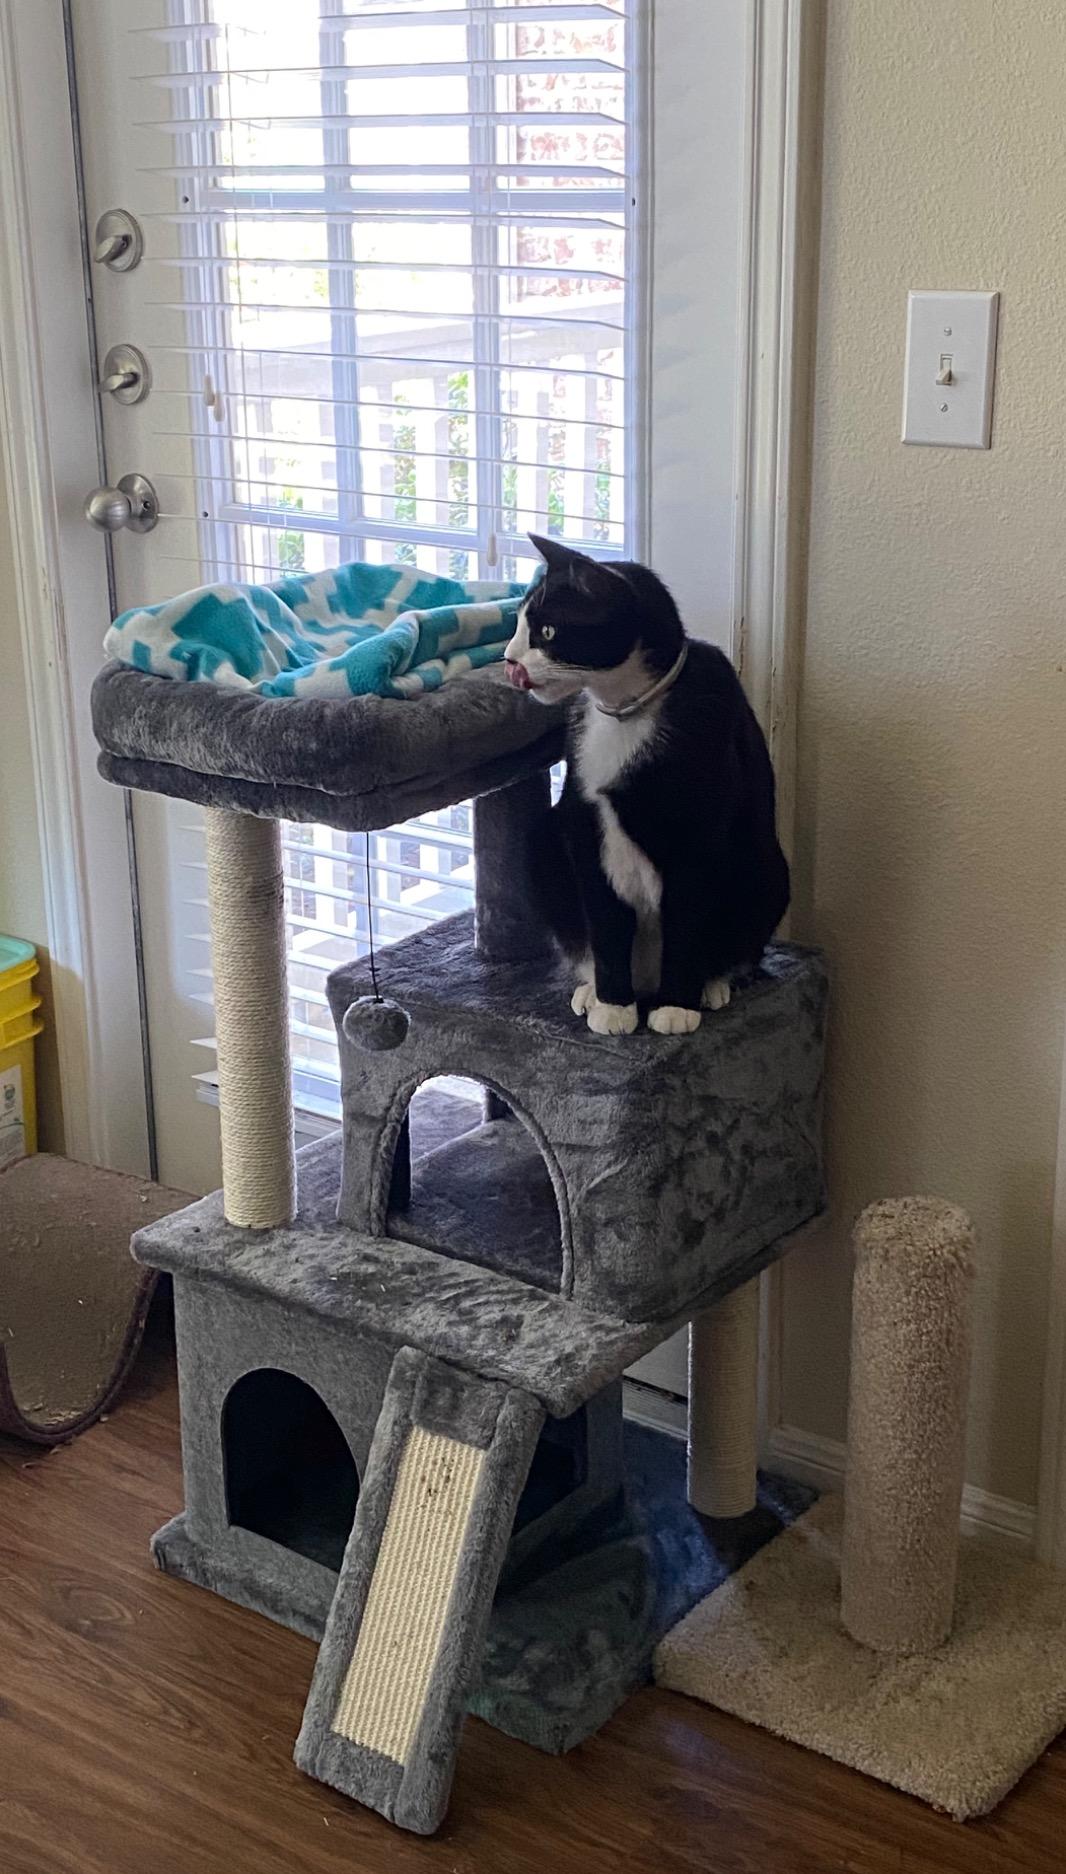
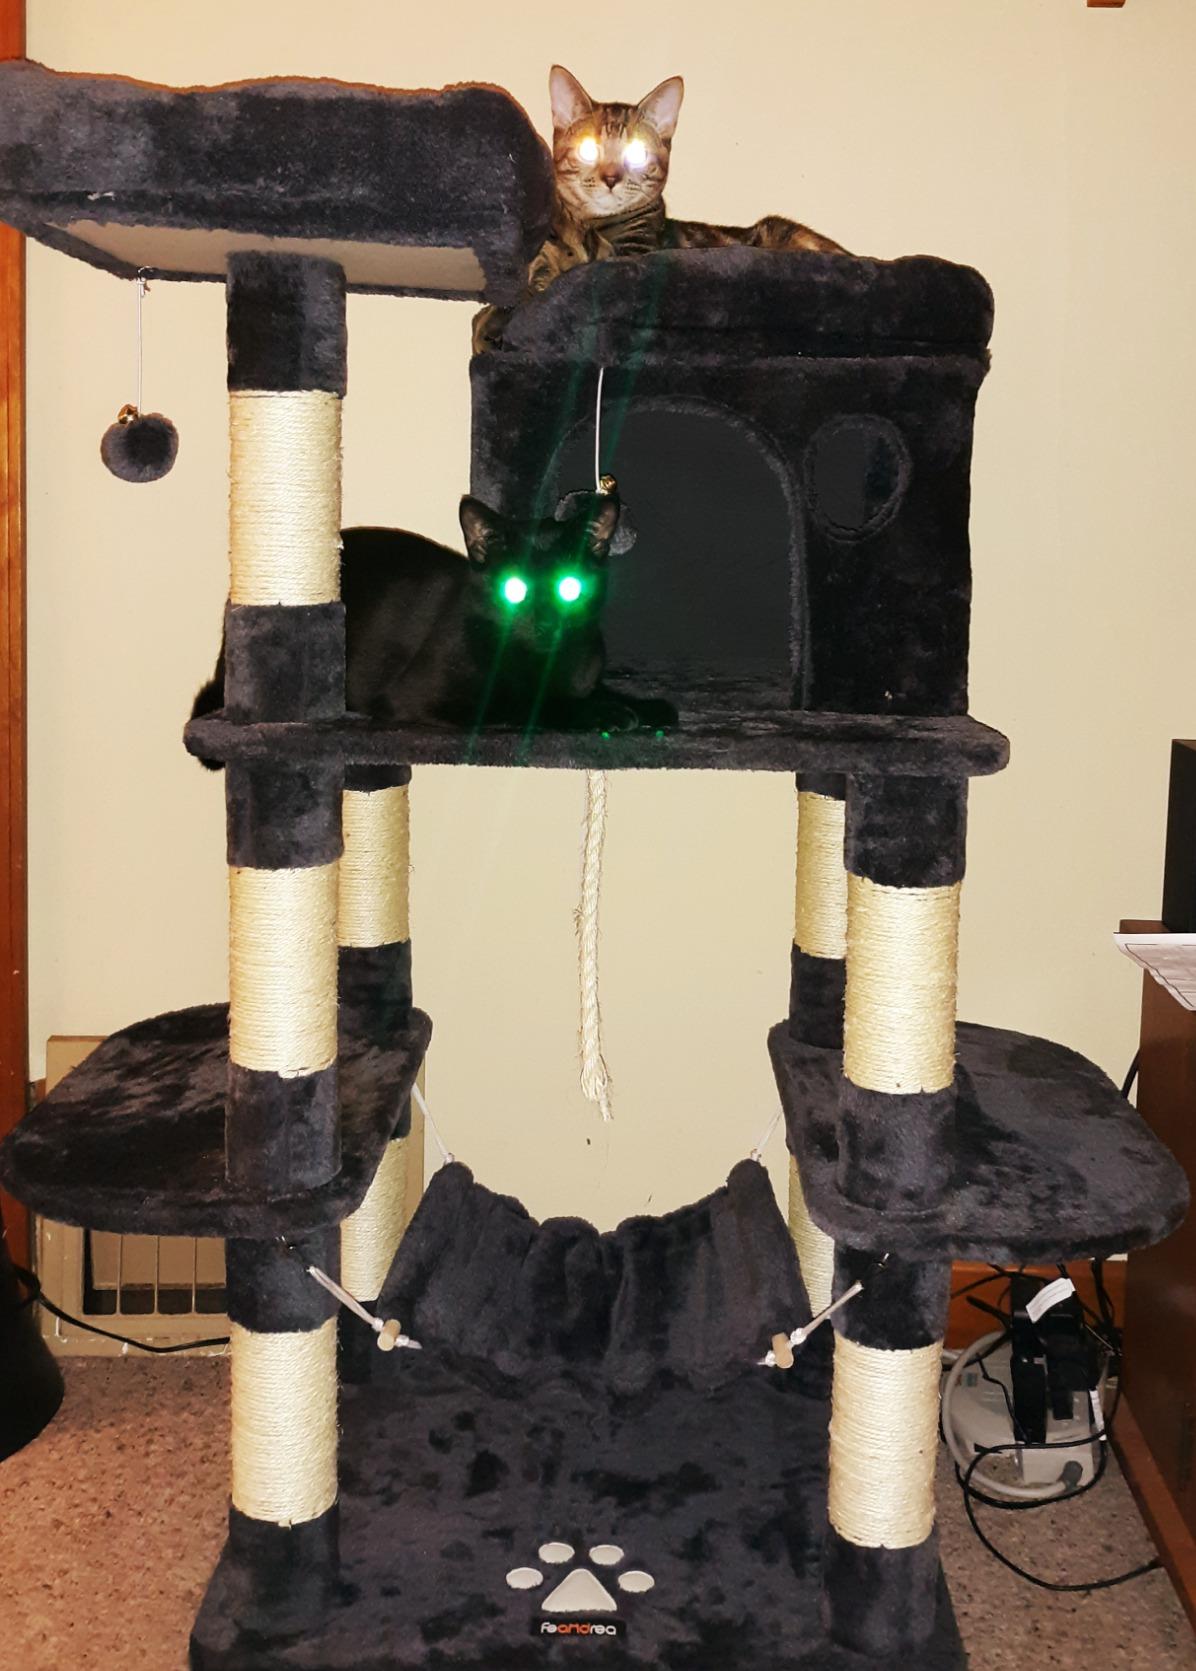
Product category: items_cat tree
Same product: no